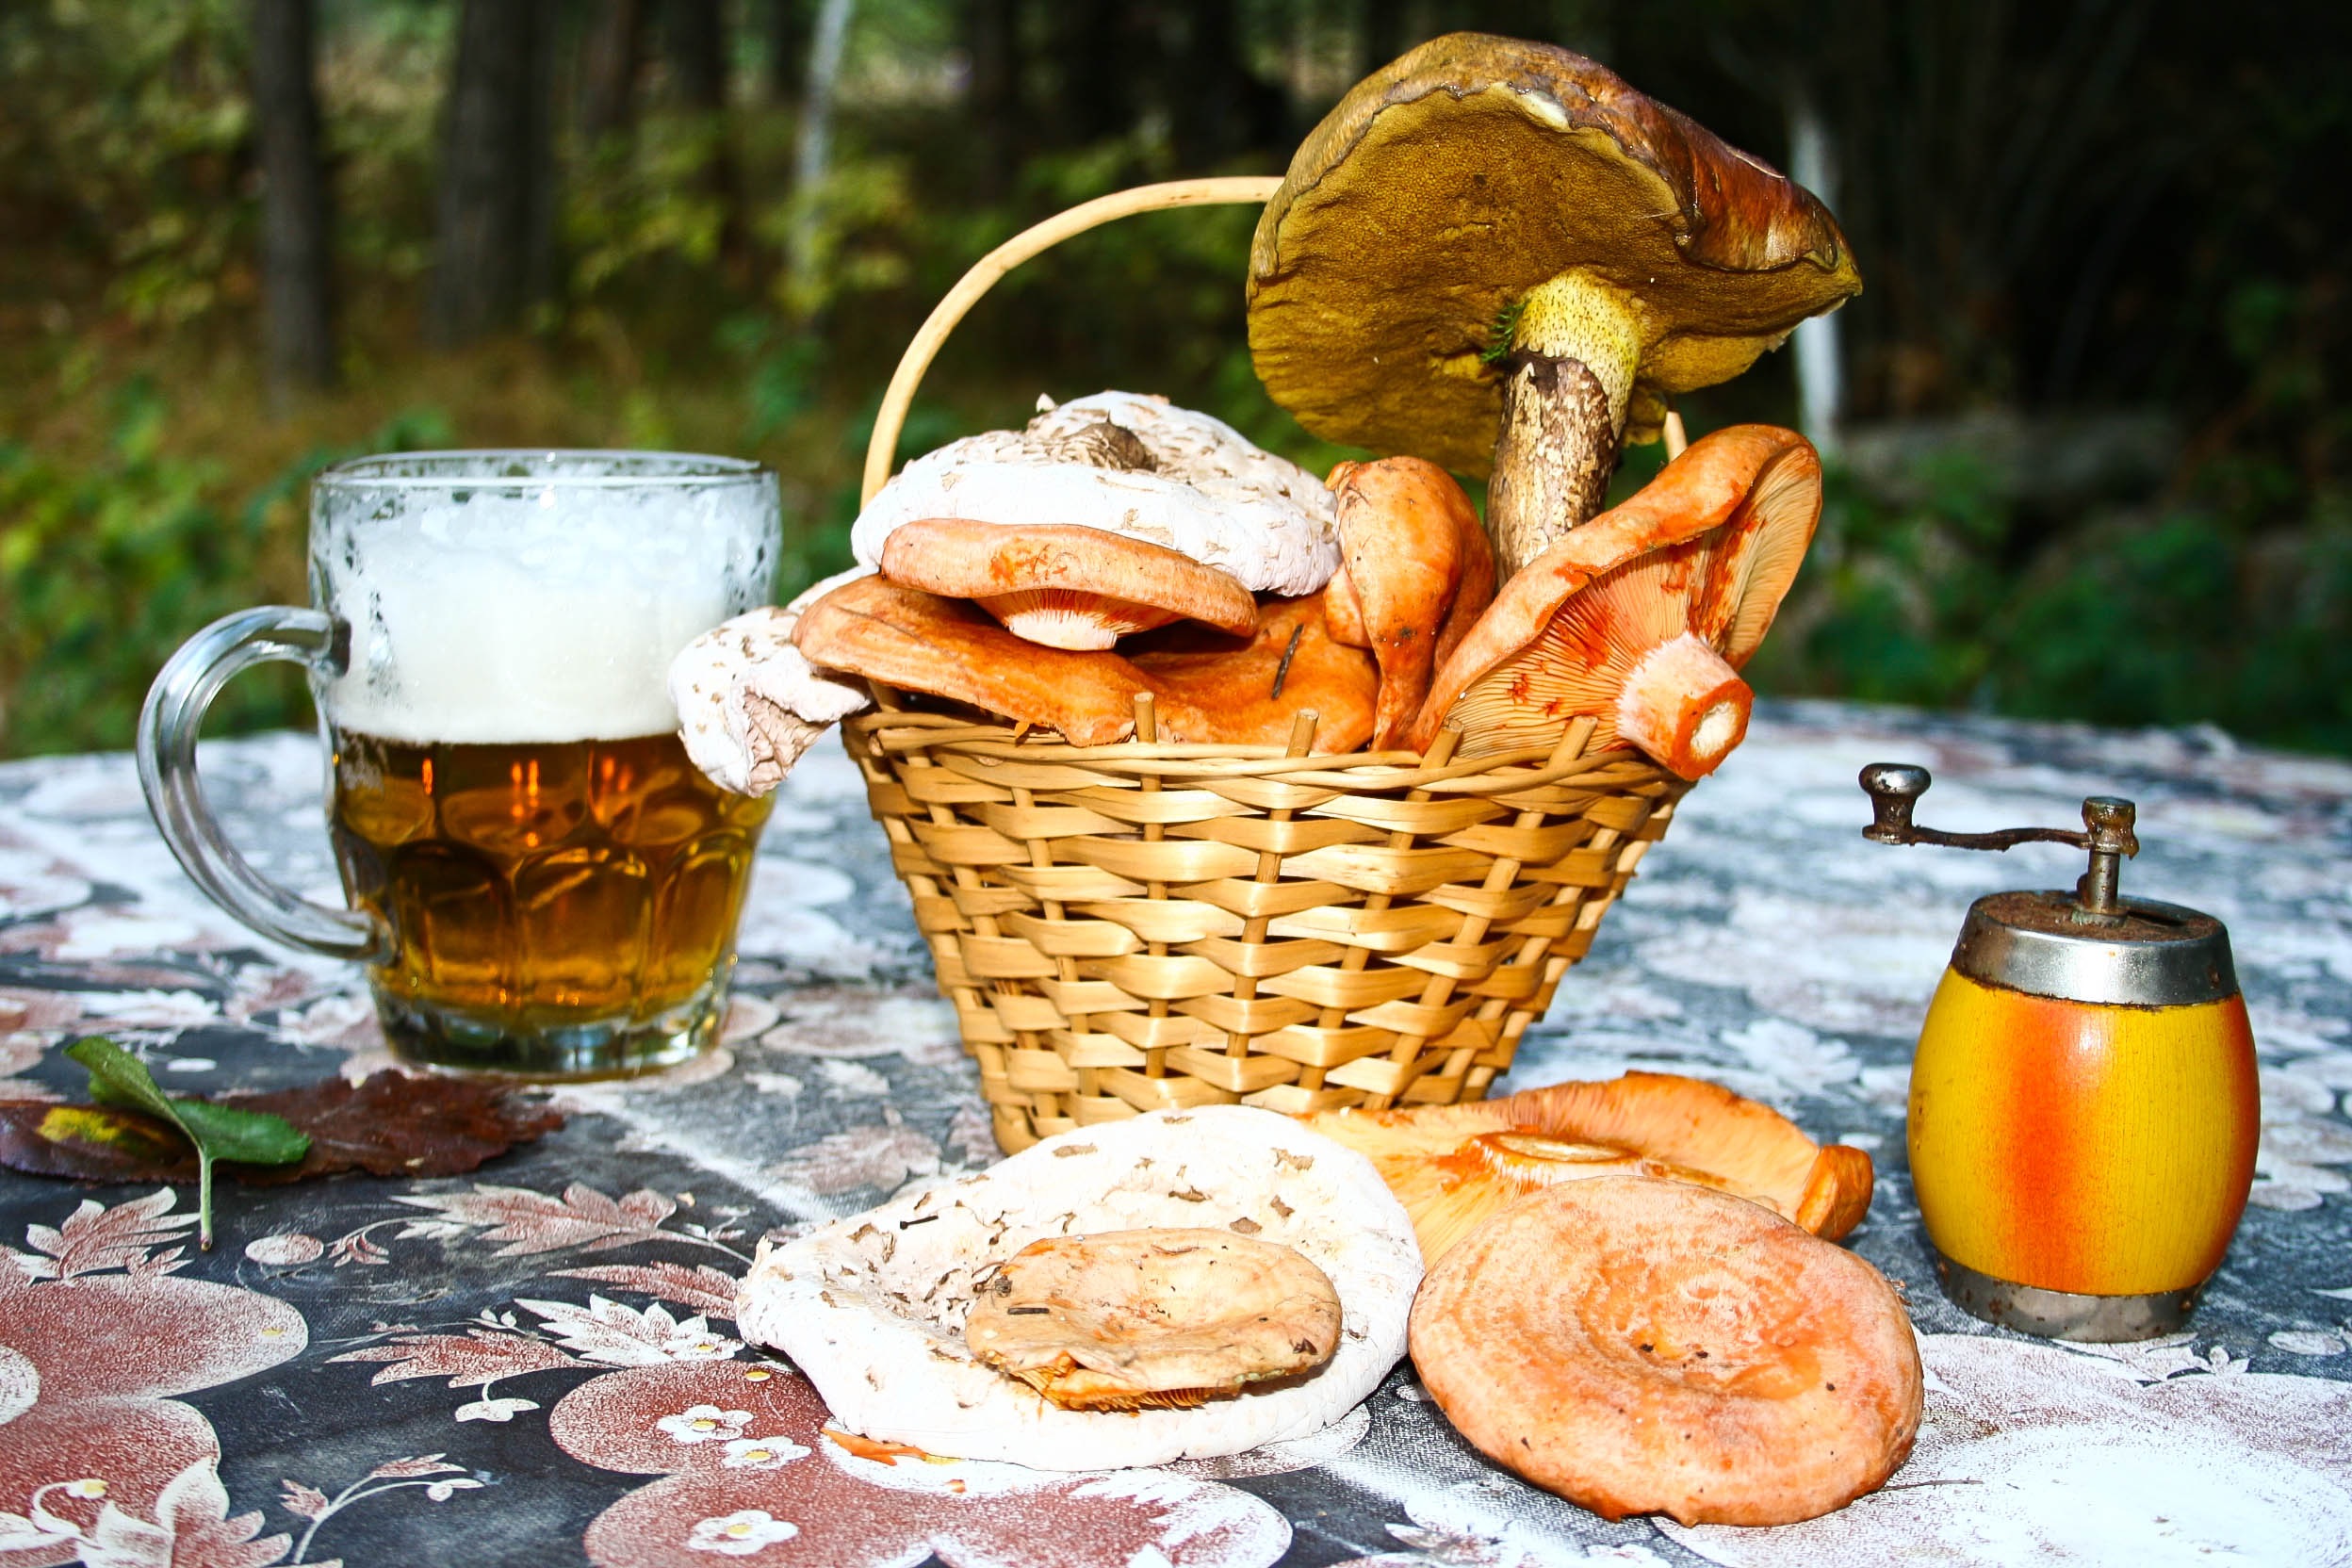
table, forest, dish, meal, food, produce, breakfast, still life, beer, picnic, mushrooms, brunch